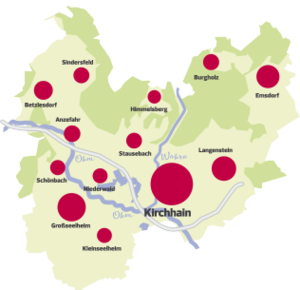
Kirchhain / Geografi / Inddeling
Byen Kirchhain med de 12 omliggende landsbyer
Kirchhain er en by i Landkreis Marburg-Biedenkopf i den tyske delstat Hessen. Den ligger ved floderne Ohm, Wohra og Klein.